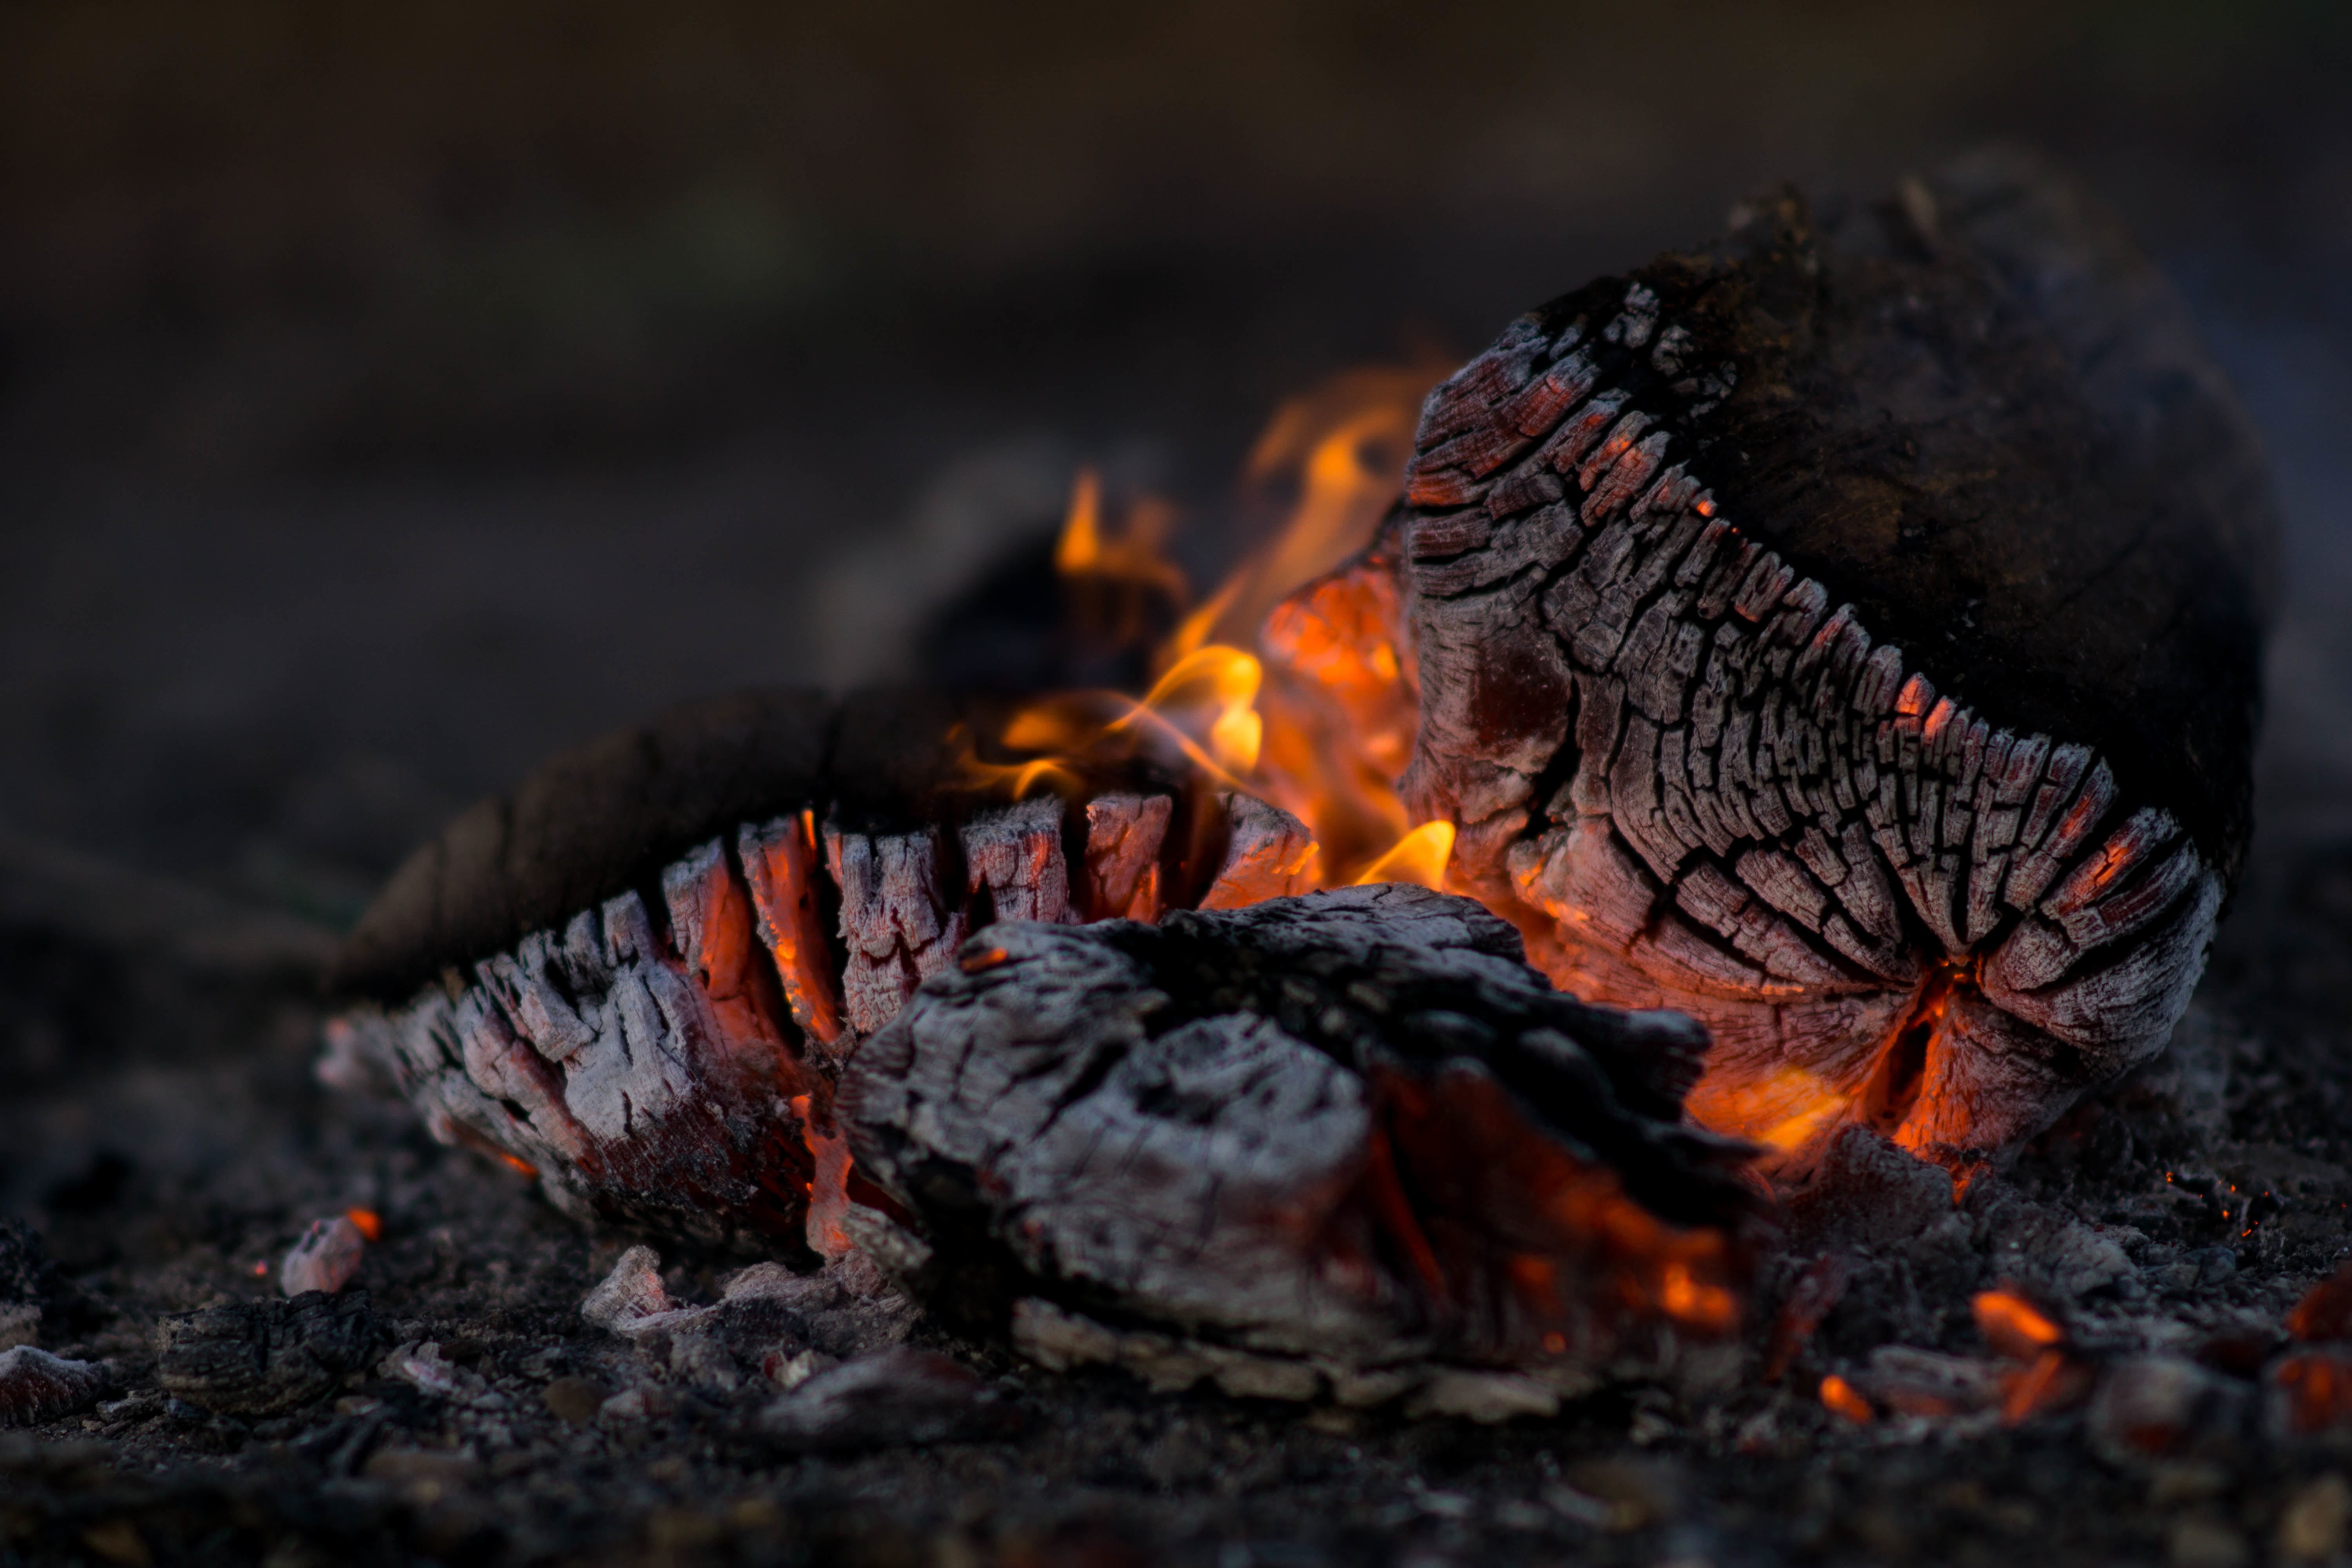
autumn, flame, fire, soil, glow, campfire, burning, macro photography, geological phenomenon